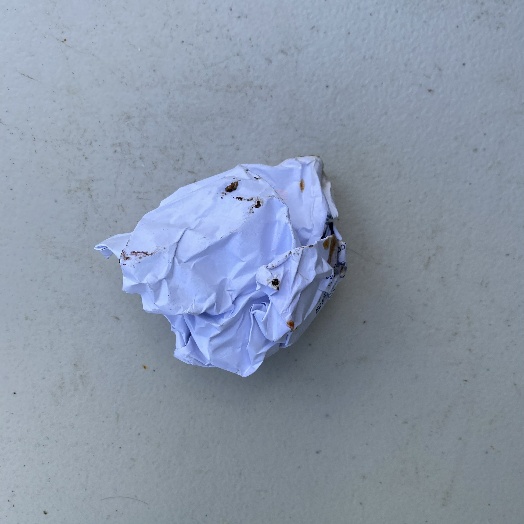
Label: Paper